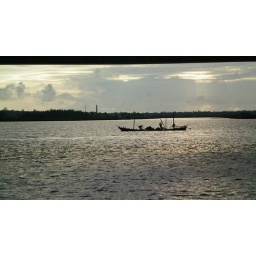
A fishing boat off the Konkan coast in India.